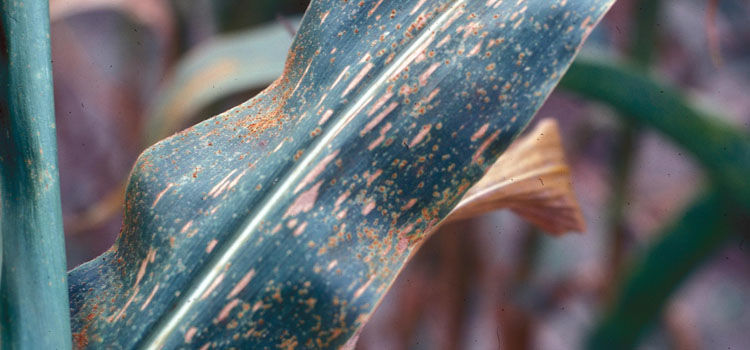
Labels: Corn rust leaf